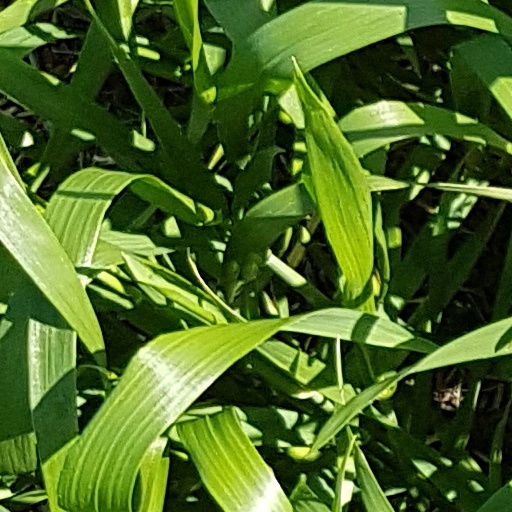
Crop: wheat